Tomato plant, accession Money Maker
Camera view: bottom (45 deg); turntable rotation: 180 degrees
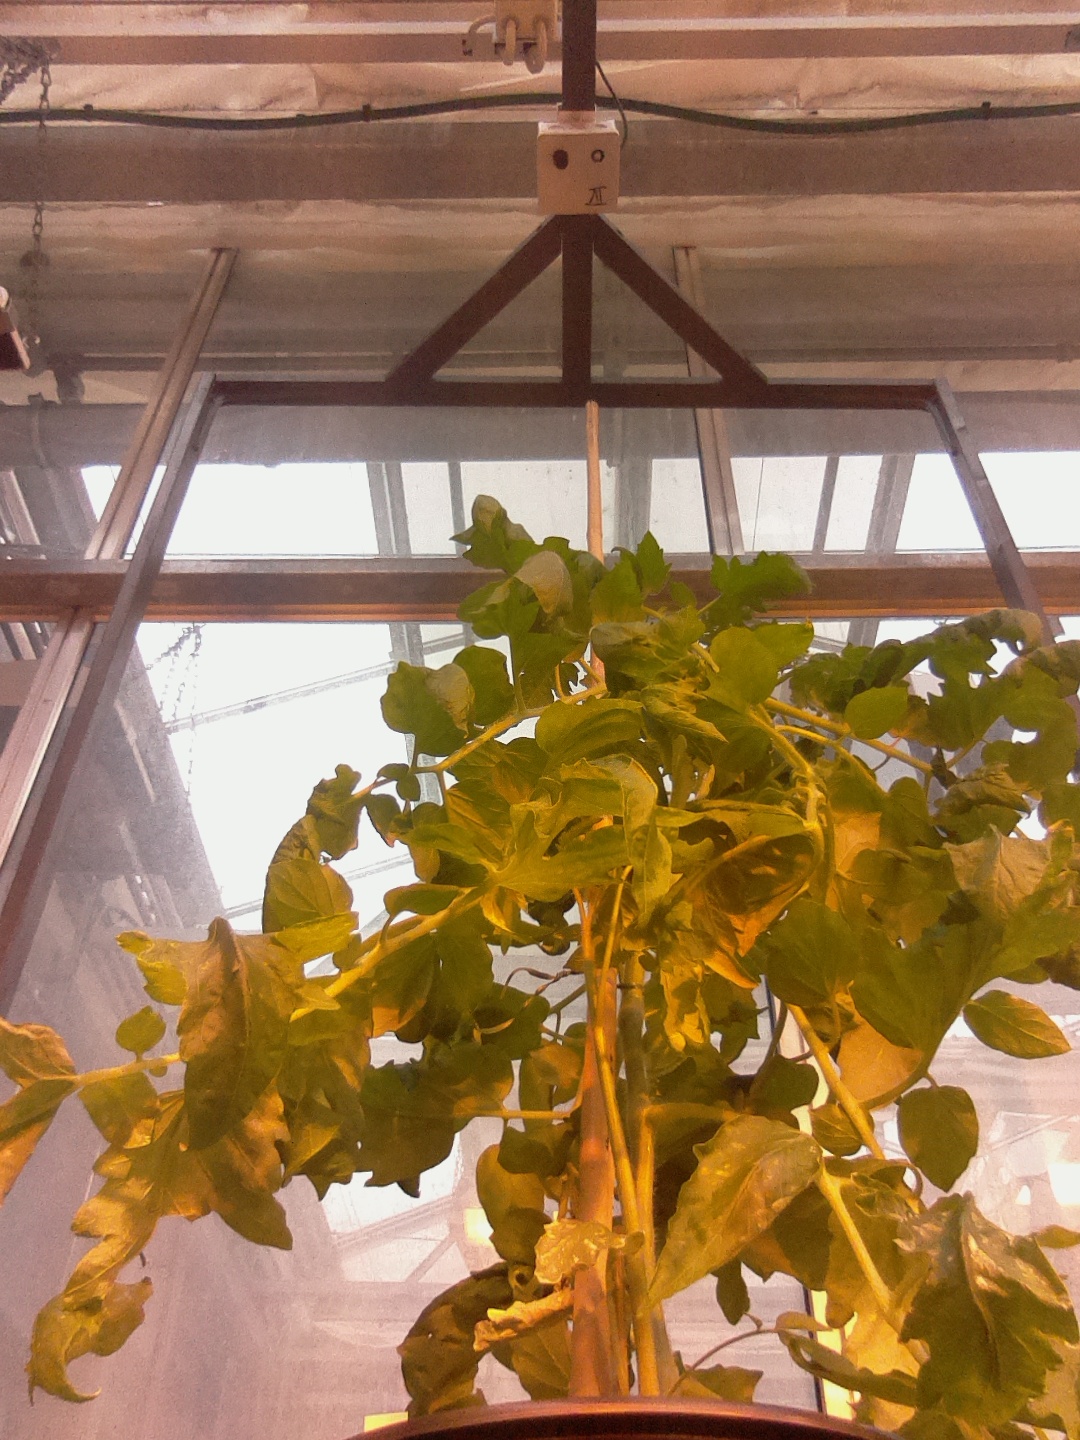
BBCH growth stage 68: Full flowering, 80%-90% of flowers open, more petals falling